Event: Nepal Earthquake
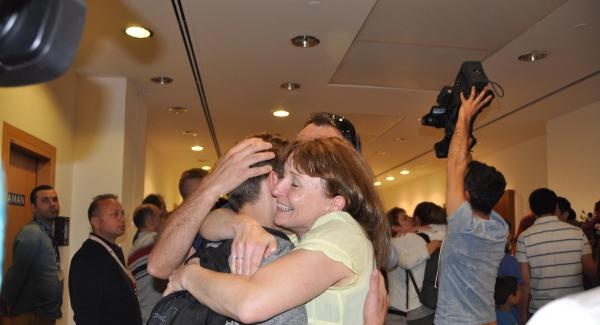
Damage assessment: no_damage